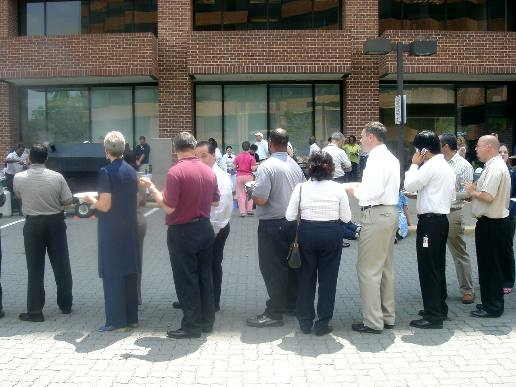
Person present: Yes